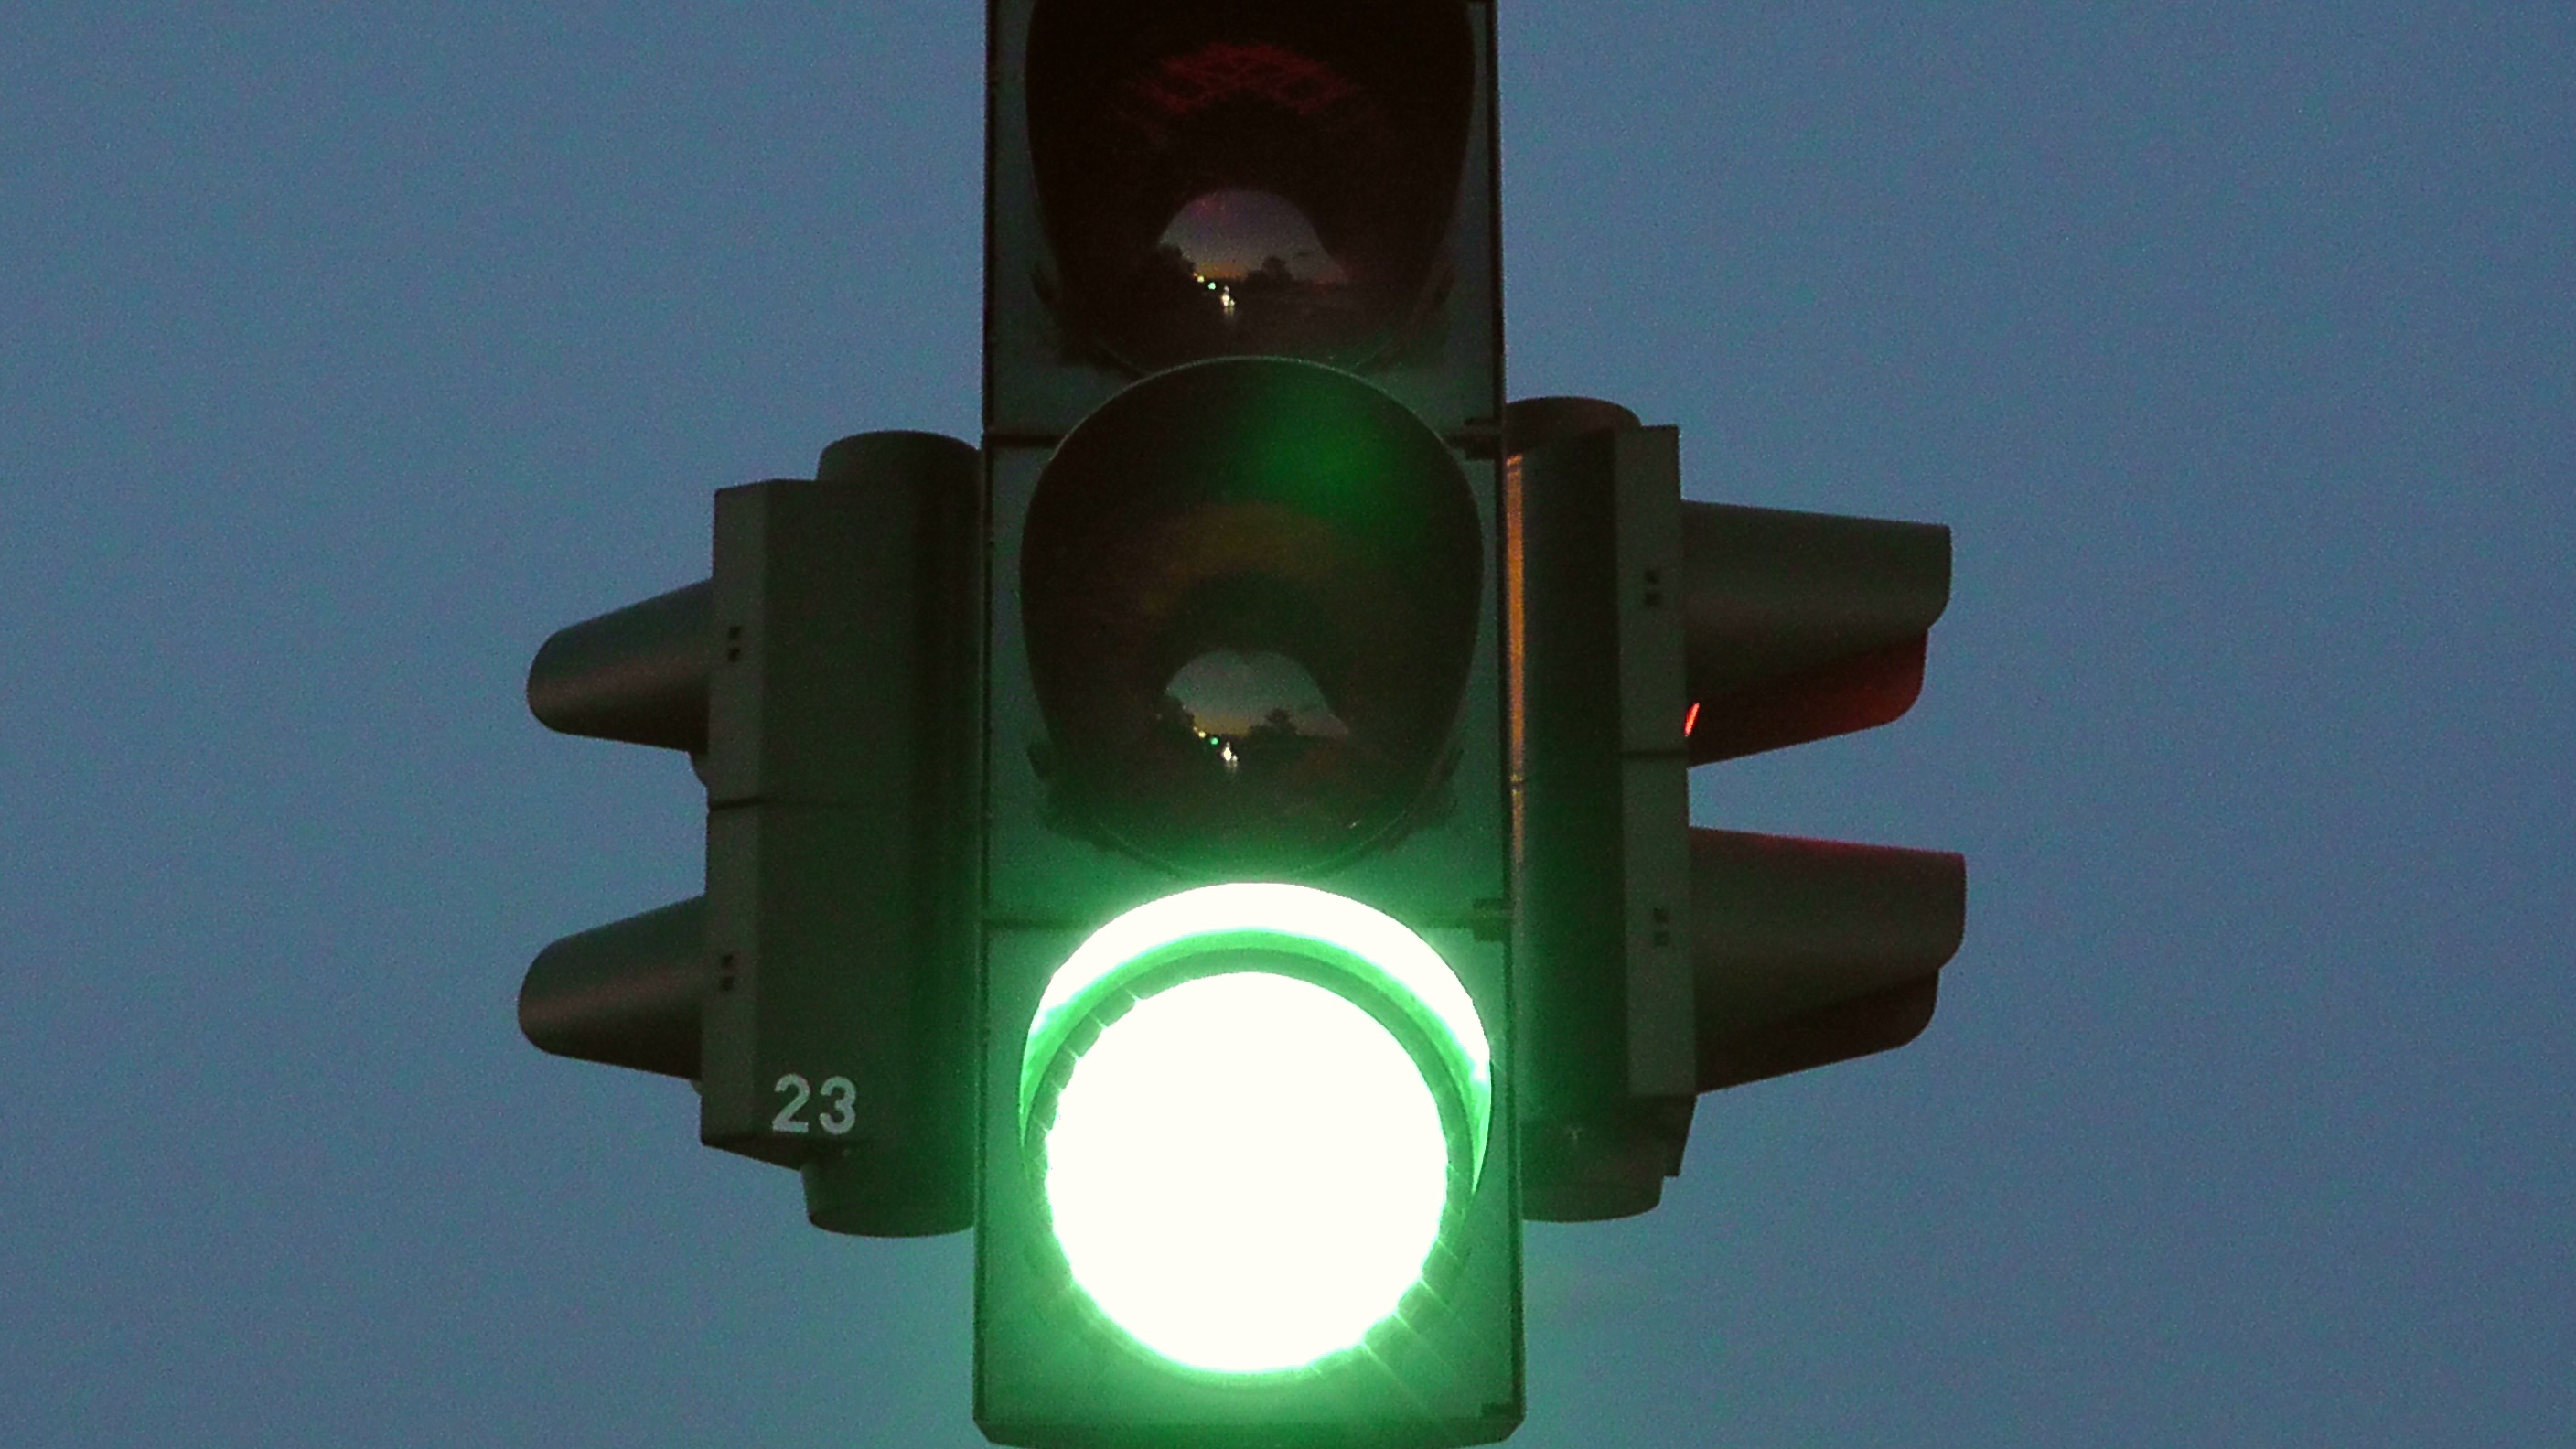
light, road, traffic, green, drive, street light, lamp, lighting, decor, traffic light, road sign, light fixture, shape, traffic lights, light signal, rules of the road, traffic signal, signal lamp, atmosphere of earth, signaling device